1922 Austin twin tornadoes

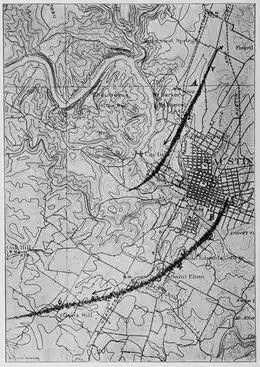
The paths of the two tornadoes across Austin

On the afternoon of May 4, 1922, two simultaneous tornadoes struck Austin, Texas, taking unusual southwesterly paths through the city and surrounding areas on both sides of the Colorado River. Meteorological details concerning the conditions that led to the event are sparse, though historical accounts described the morning and afternoon as sweltering; clouds began aggregating northeast of Austin by noon and had developed into thunderstorms over the city by around 4:00 p.m. The first tornado began in a rural area northwest of the Texas State Capitol and tracked across the Texas Deaf, Dumb, and Blind Institute for Colored Youth and Deep Eddy, injuring at least five people and causing around $25,000 in damage. The tornado was widely photographed and was estimated to have been an F2 tornado on the Fujita scale.